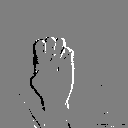
ASL letter: e